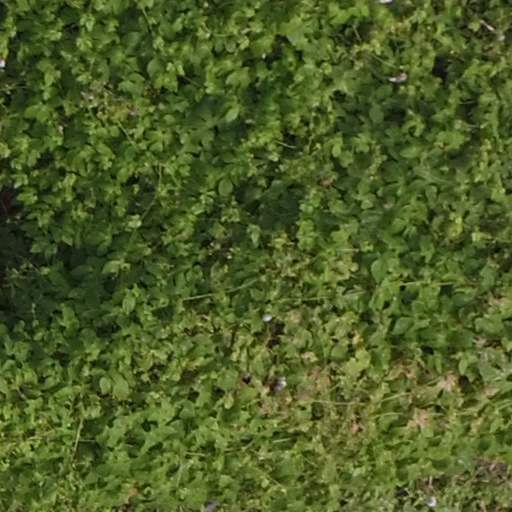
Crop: maize; corn